Women in the Victorian era

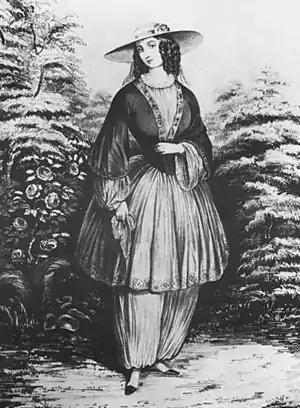
1850s illustration of a woman wearing bloomers

Girls' magazines, such as "The Girl's Own Paper" and "The Girl's Empire" frequently featured articles encouraging girls to take up daily exercises or learn how to play a sport. Popular sports for girls included hockey, golf, cycling, tennis, fencing, and swimming. Of course, many of these sports were limited to the middle and upper classes who could afford the necessary materials and free time needed to play. Nonetheless, the inclusion of girls in physical culture created a new space for girls to be visible outside of the home and to partake in activities previously open only to boys. Sports became central to the lives of many middle-class girls, to the point where social commentators worried it would overshadow other cultural concerns. For example, a 1902 "Girl's Own Paper" article on "Athletics for Girls" read, "To hear some modern schoolgirls, and even modern mothers, talk, one would suppose that hockey was the chief end of all education! The tone of the school—the intellectual training—these come in the second place. Tennis, cricket, but above all, hockey!"